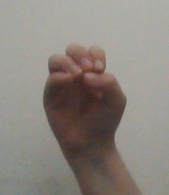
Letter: ha